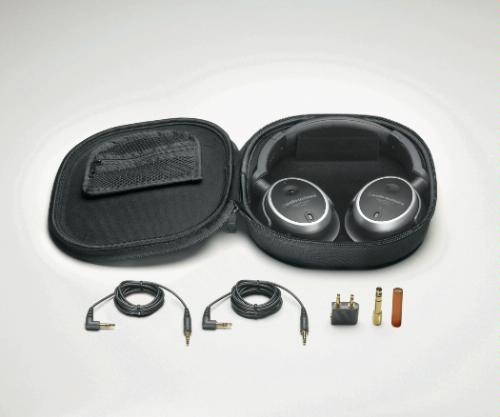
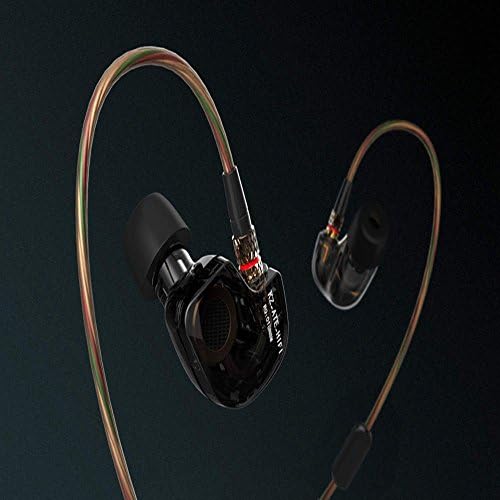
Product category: headphones
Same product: no